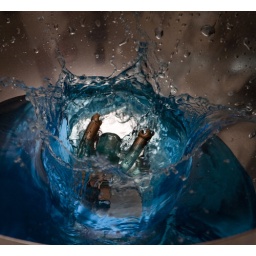
legoman in blue water